Ethel L. Payne

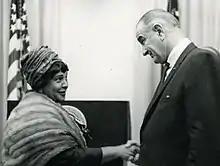
Payne and United States President Lyndon B. Johnson

Ethel Lois Payne (August 14, 1911 – May 28, 1991) was an American journalist, editor, and foreign correspondent. Known as the "First Lady of the Black Press," she fulfilled many roles over her career, including columnist, commentator, lecturer, and freelance writer. She combined advocacy with journalism as she reported on the Civil Rights Movement during the 1950s and 1960s. Her perspective as an African American woman informed her work, and she became known for asking questions others dared not ask.